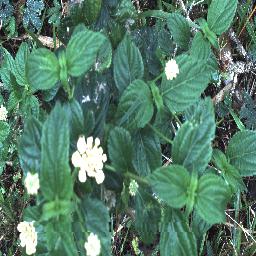
Label: lantana